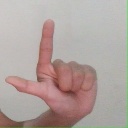
अक्षर: ल